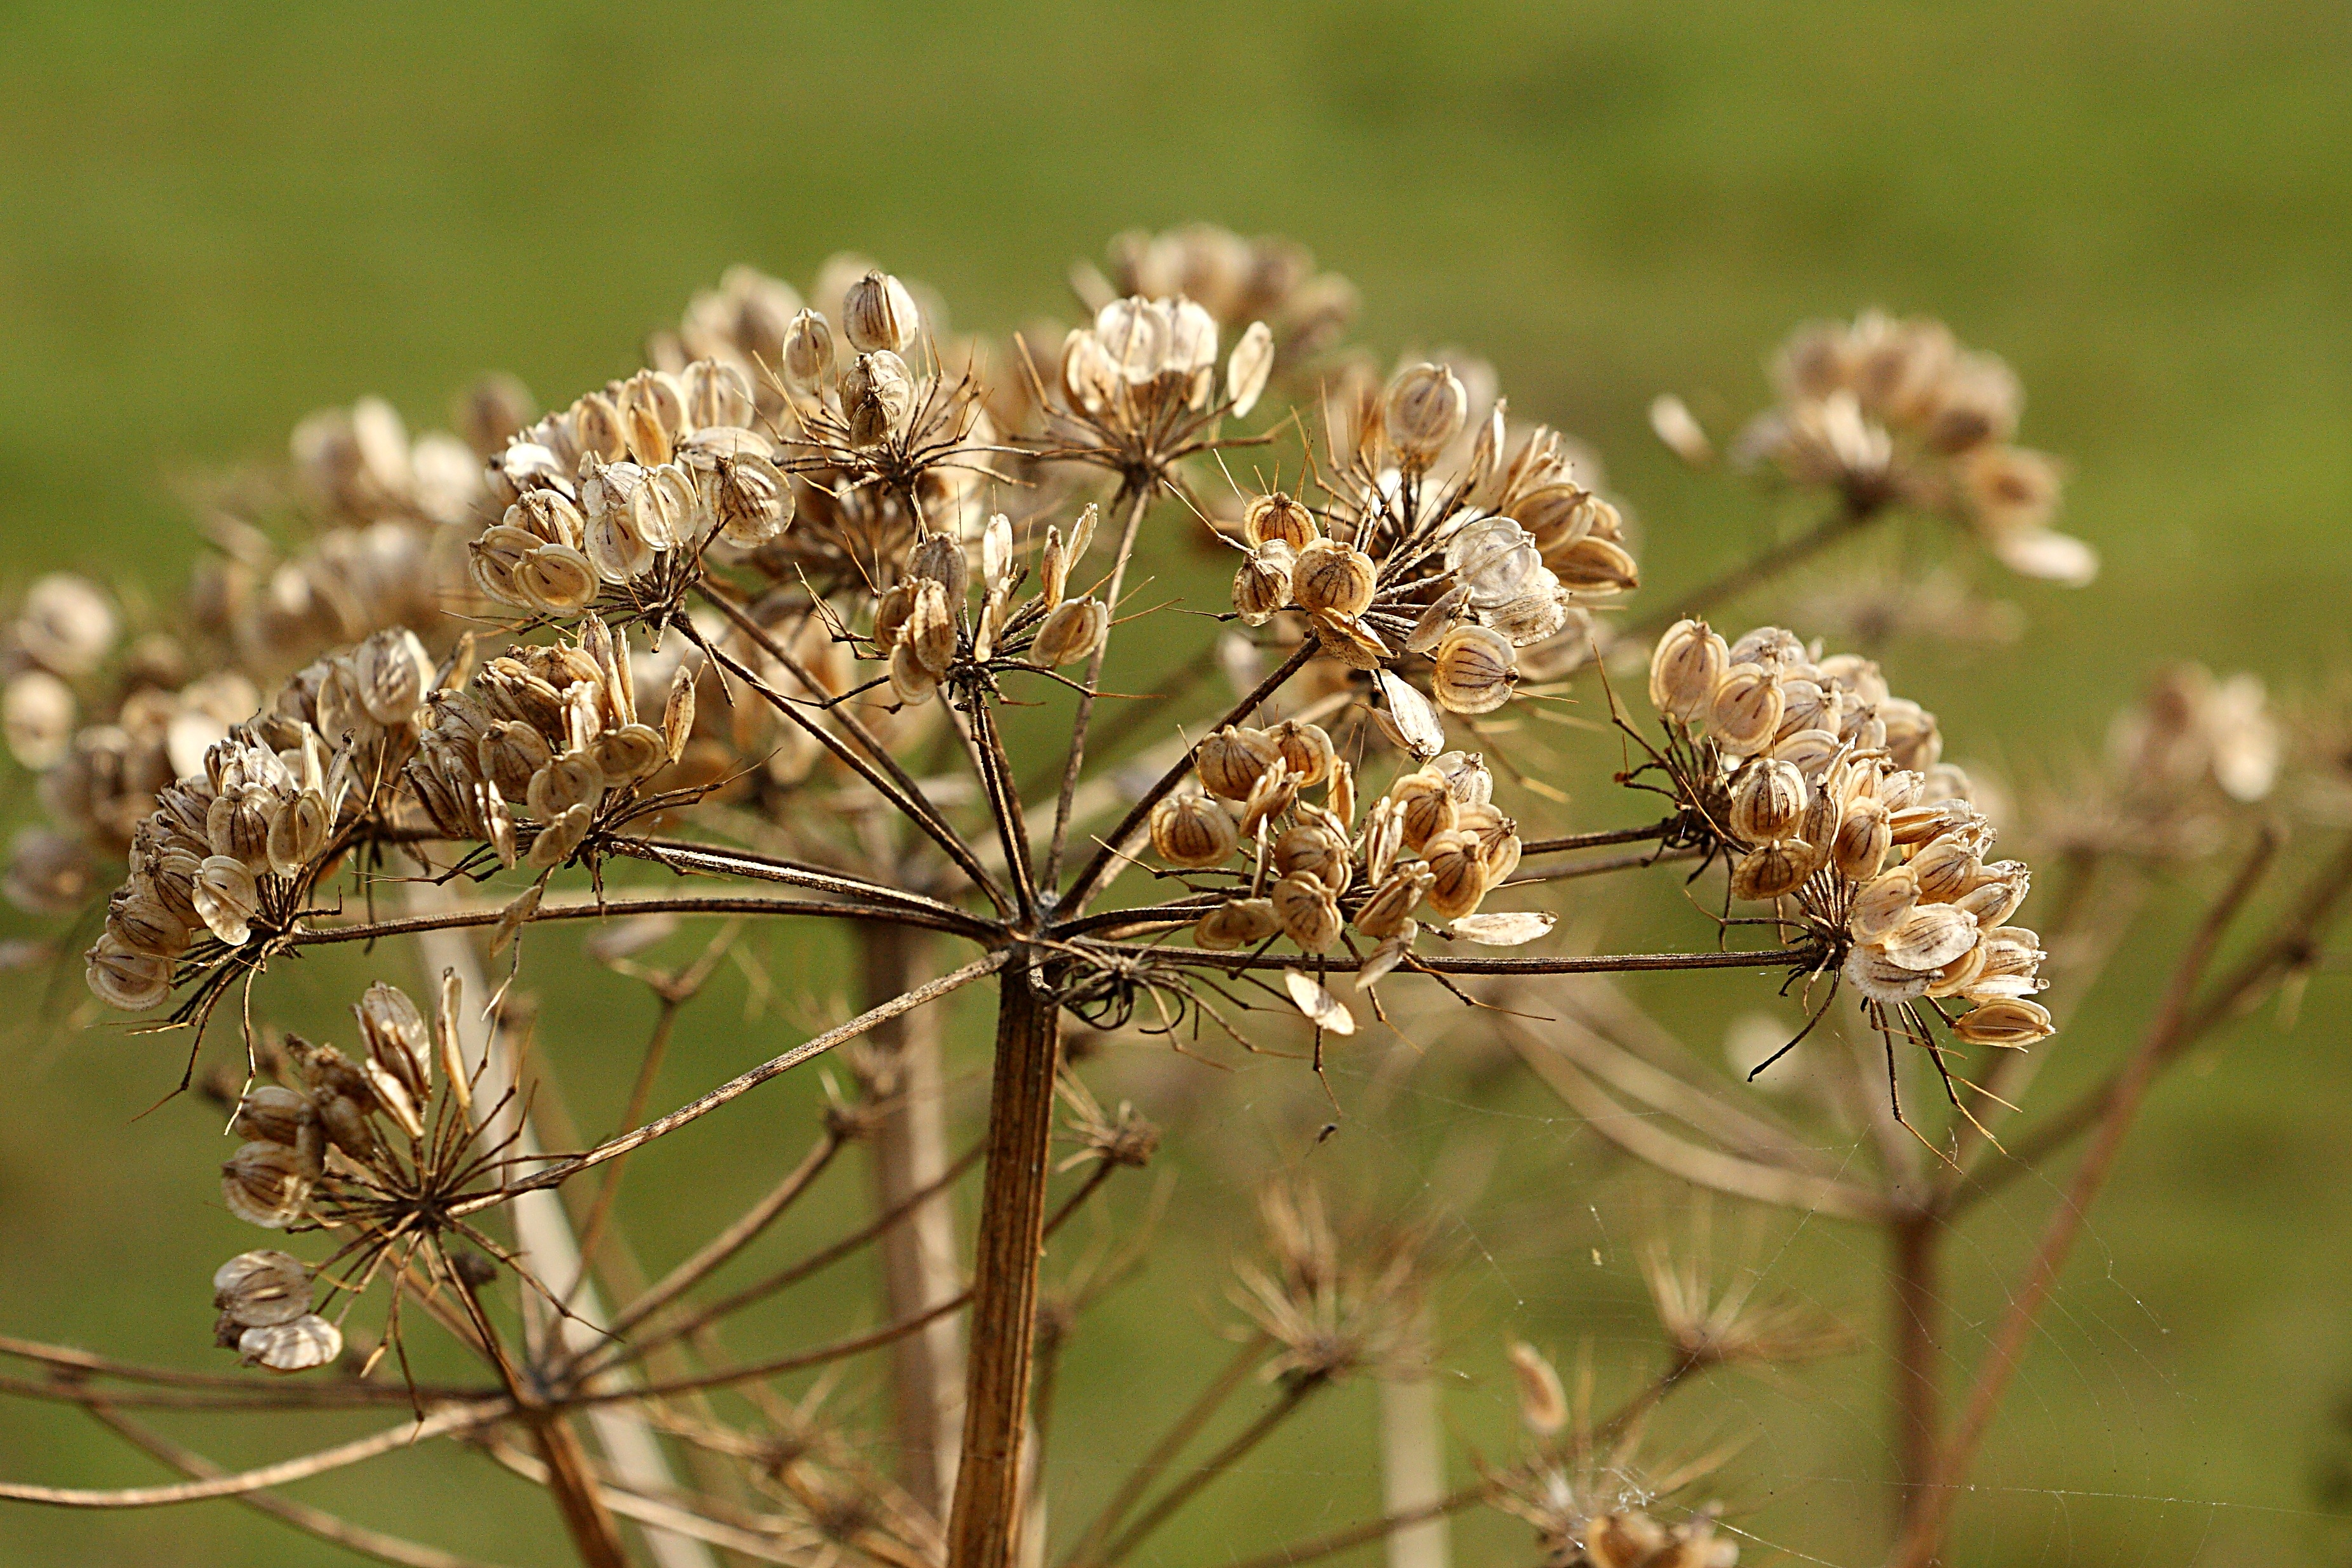
tree, nature, grass, branch, blossom, plant, flower, produce, botany, close, flora, fauna, wildflower, close up, shrub, macro photography, flowering plant, umbelliferae, hogweed, doldengewaechs, grass family, land plant